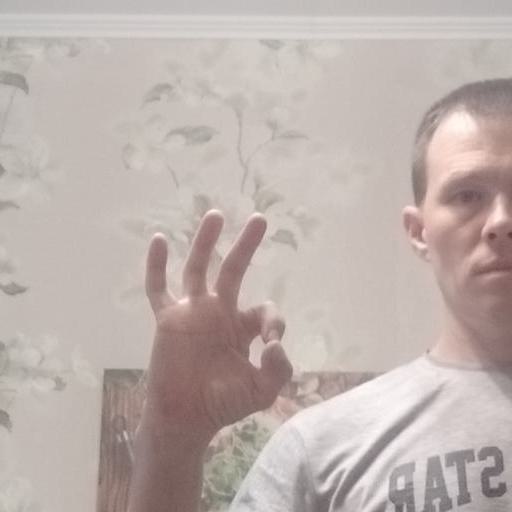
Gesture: ok